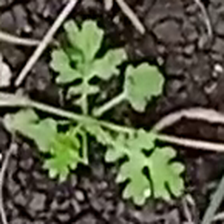
Weed species: Gajar_gavat_(Parthenium hysterophorus)